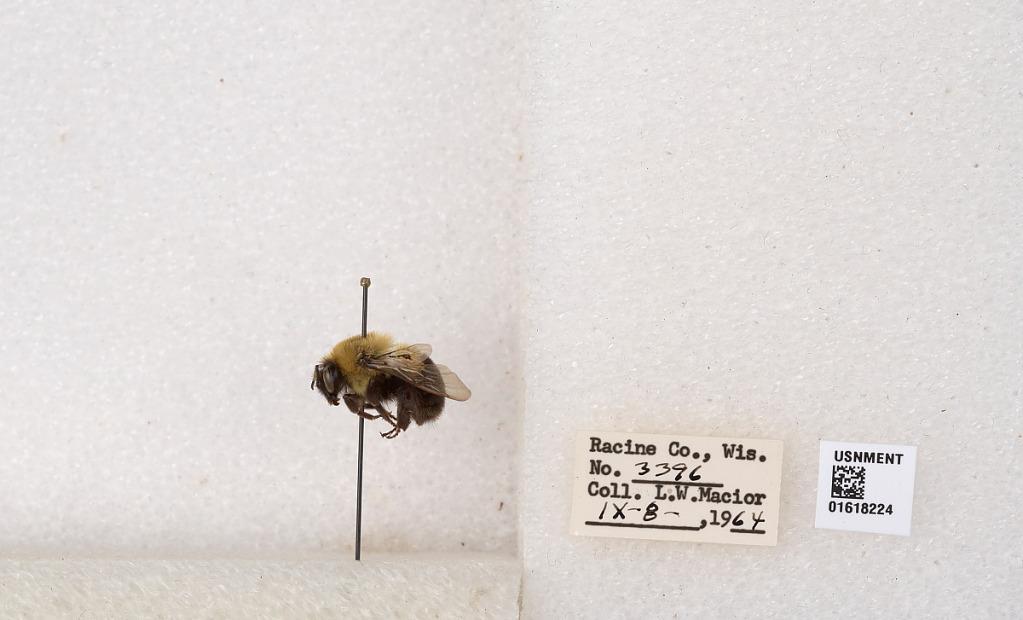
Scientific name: Bombus impatiens Cresson
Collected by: L. Macior
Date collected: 1964-9-8
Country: United States
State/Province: Wisconsin
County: Racine
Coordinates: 42.7299, -87.8123